Siege of Derry

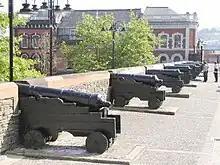
Cannons on the walls of Derry

The siege of Derry in 1689 was the first major event in the Williamite War in Ireland. The siege was preceded by an attempt against the town by Jacobite forces on 7 December 1688 that was foiled when 13 apprentices shut the gates. This was an act of rebellion against James II.